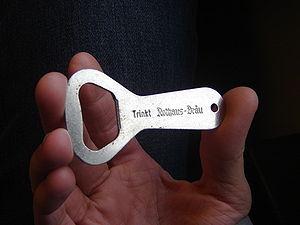
Le décapsuleur est un petit instrument destiné à ouvrir les bouteilles fermées par des capsules métalliques en déformant celles-ci.